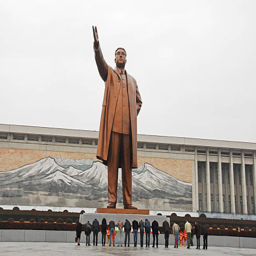
imposing golden statue ofmilitary commander on a large and barren square